LinkedIn Pulse

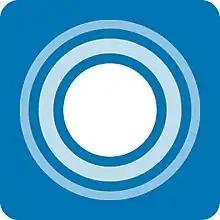
Pulse Mobile Application Icon

Pulse was originally released in May 2010 for the Apple iPad. The app was created by Ankit Gupta and Akshay Kothari (two Stanford University graduate students) as part of a course at the Institute of Design.